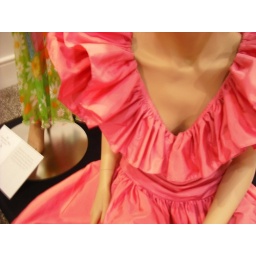
El Jay party dress in candy pink taffeta with shoulder ruffles. c. 1987